Omoyele Sowore treason charges

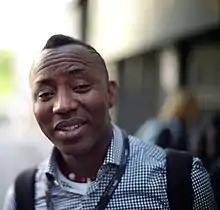
Sowore in 2016

Omoyele 'Yele' Sowore, a presidential candidate in the Nigerian February 2019 elections was arrested by the Department of State Services (DSS) on August 3, 2019, in Lagos, Nigeria, after he called for nation-wide protests as part of the #RevolutionNow movement he started.